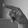
ASL letter: P